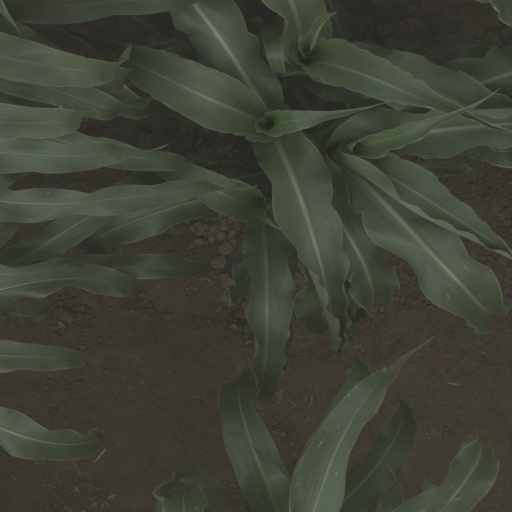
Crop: sorghum